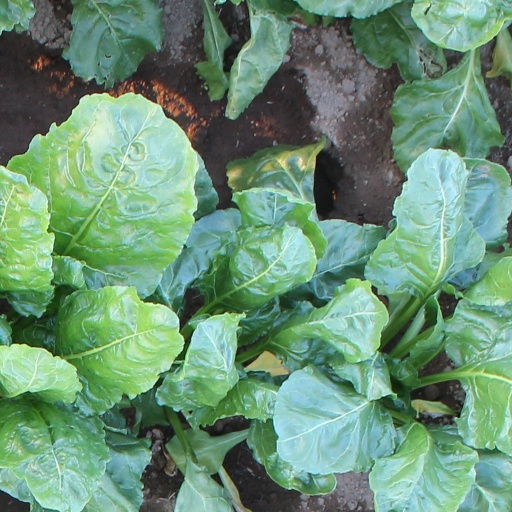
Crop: sugar beet